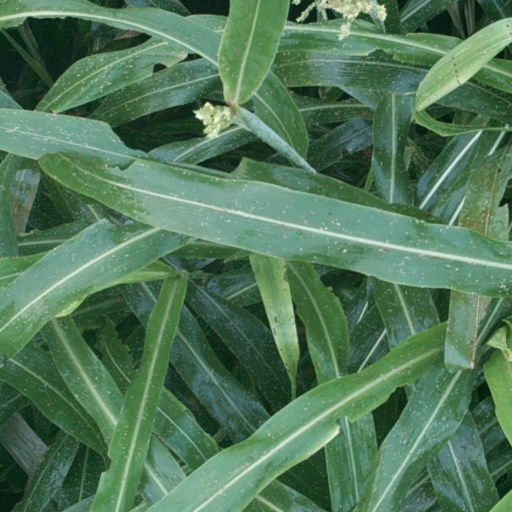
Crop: sorghum